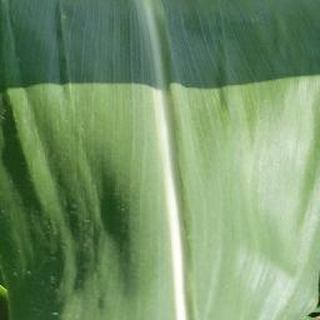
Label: healthy_corn